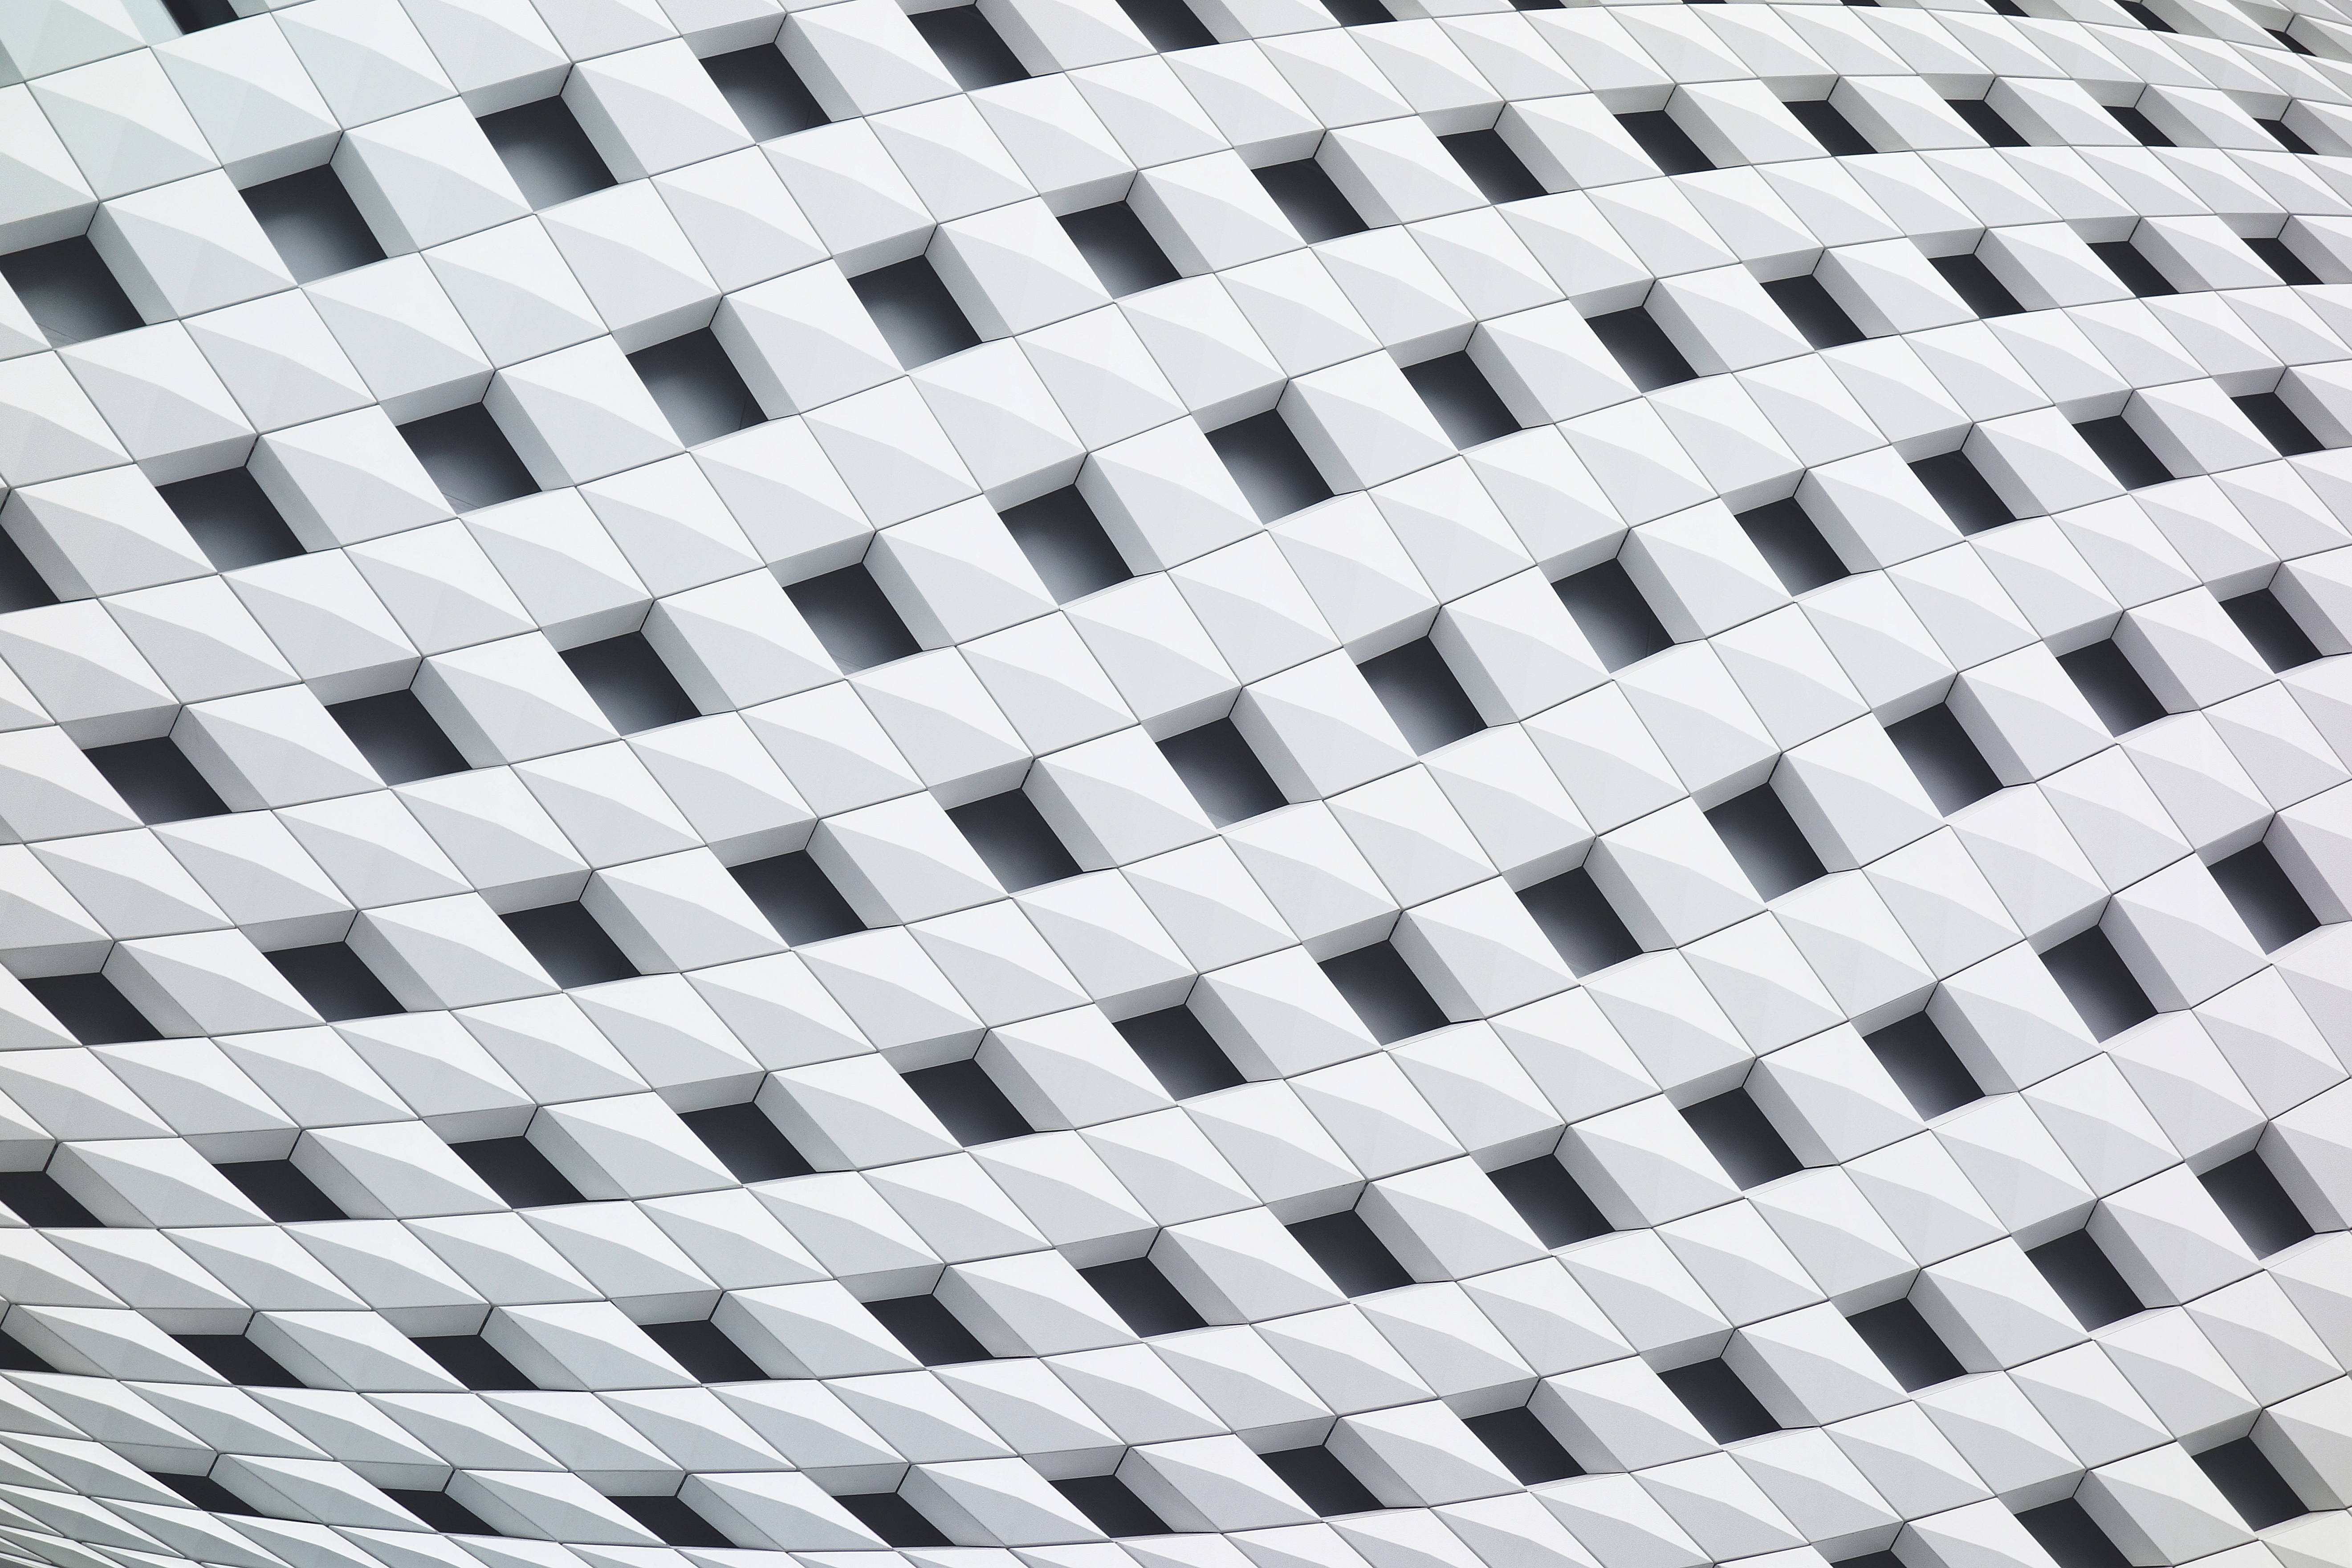
floor, pattern, line, material, circle, design, net, mesh, shape, flooring